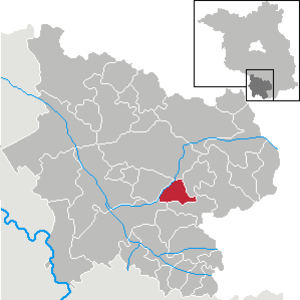
Rückersdorf (Niederlausitz)
Kort
Rückersdorf er en by i landkreis Elbe-Elster i den tyske delstat Brandenburg og tilhører Amt Elsterland med sæde i Schönborn.